Geography of Lebanon

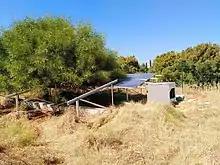
EU-funded air monitoring in Beirut

Water is becoming a scarce resource in Lebanon due to climate change, which leads to different rainfall patterns as well as to inefficient methods of distribution within the country. Most of Lebanon's rainfall is in the four months of winter, but over the last 45 years, the Ministry of Environment (Lebanon) estimates that rainfall has decreased overall between 5 and 20 percent. The coastal strip of Lebanon gets approximately 2,000 mm of rain per year, while the Beqaa Valley to the east gets only one-tenth as much. In 2004, only about 21% of households across Lebanon had constant access to water in the summer months, with most of those households concentrated in or near Beirut. It is predicted that in future years, there will be higher temperatures, lower rainfall, and longer droughts, leading to even less access to water. According to the Ministry of Environment, several factors that are putting stress on Lebanon's water resources are unsustainable water management practices, increasing water demand from all sectors, water pollution, and ineffective water governance. Lebanon has struggled with inadequate water and sanitation services for many years. The factors with the greatest effect on quality and quantity of water resources in Lebanon are population growth, urbanization (88% of the population now lives in urban areas), economic growth, and climate change. In recent years, population growth has been increased rapidly with the addition of many Syrian refugees. Some new projects have been proposed to restructure the water sector. Currently, over 48 percent of water supplied by the public system is lost through seepage and wastewater networks are extremely poor, or even non-existent in some areas. One project that is currently being implemented by the Ministry of Environment in collaboration with the United Nations Development Programme (UNDP) focusses on harvesting rainwater from agricultural greenhouse tops in order to increase water harvesting and reduce the pressure on pumping groundwater. This project is expected to increase water availability during the especially critical months of late summer and early autumn when there is less precipitation, which would help to reduce the risk of salinity in both soil and water, and to increase the resilience of crops faced with prolonged drought. There are also proposed projects that suggest the agricultural sector use recycled waste water to allow for more fresh and potable water for consumption. This would be a huge improvement, as solid-waste treatment facilities are in short supply, and over 92 percent of Lebanon's sewage runs untreated directly into water-courses and the sea. If Lebanon does not reform its water sector, it is likely that there will be chronic and critical water shortages by 2020, which would create needs the Ministry of Energy and Water (MEW) would be unable to meet. Water is becoming a scarce resource and if Lebanon instates reformed practices, the progression forward into future water scarcity can be slowed.